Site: brandenburg
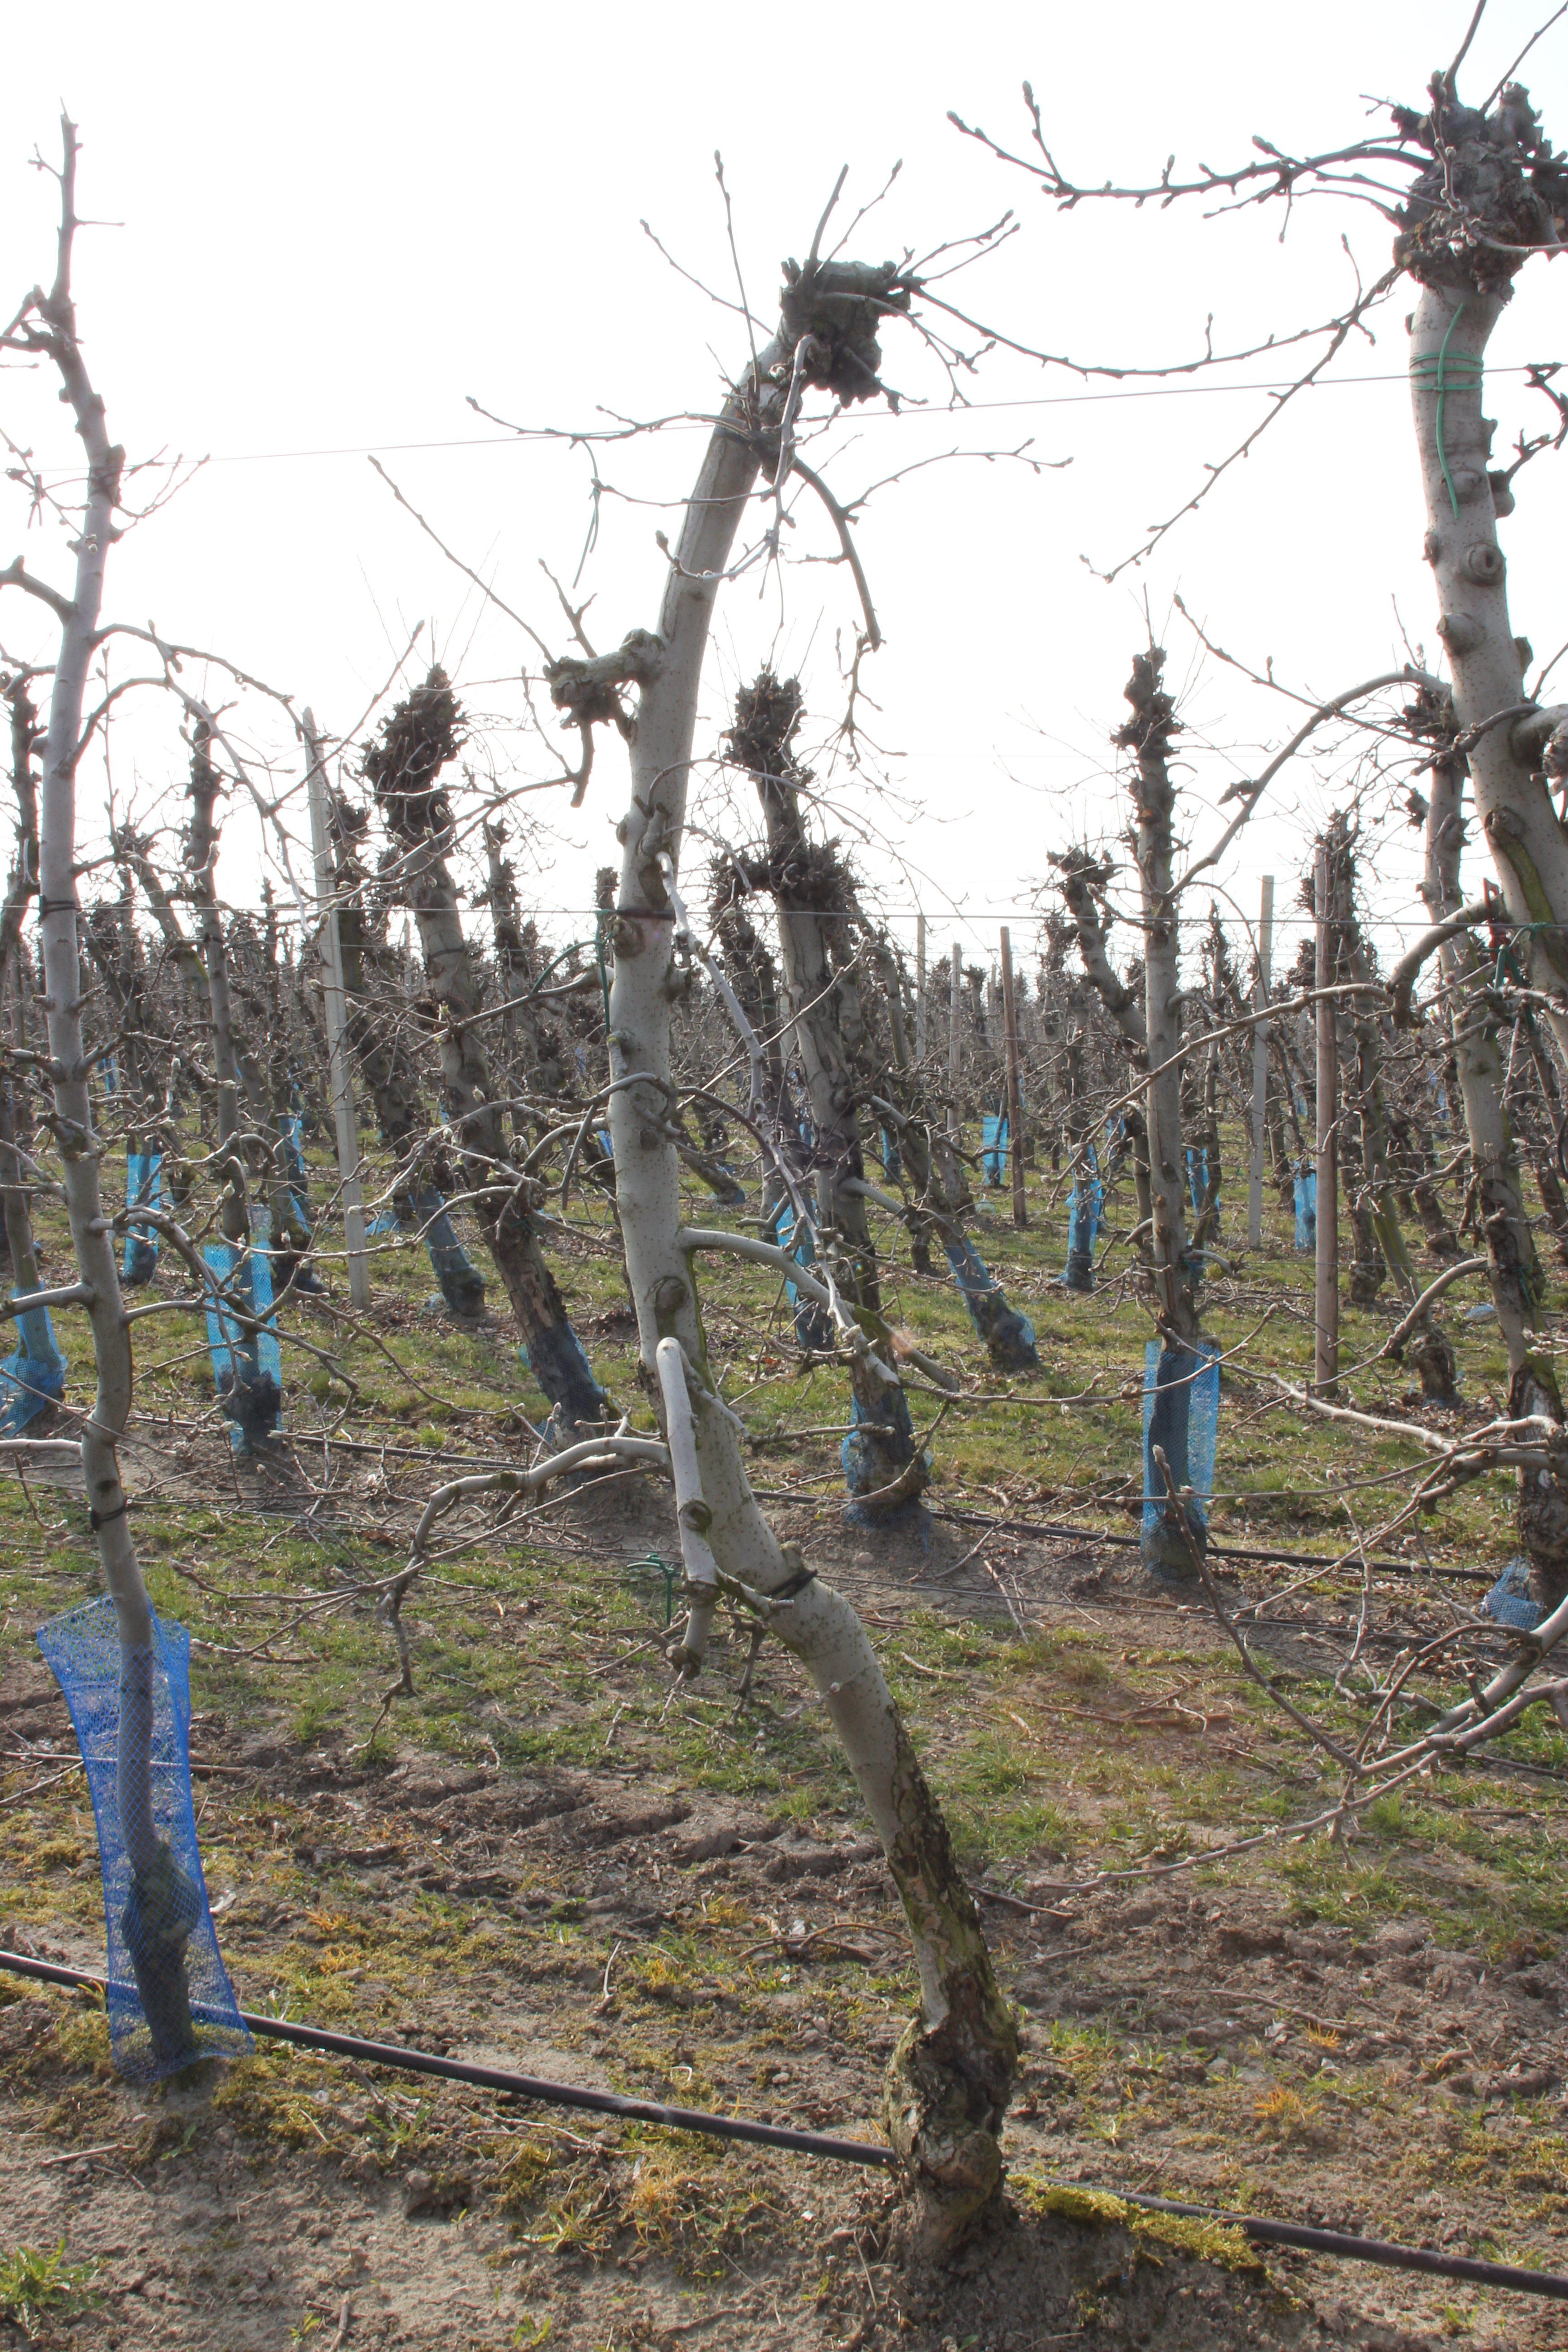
Growth stage (BBCH 03): Bud development